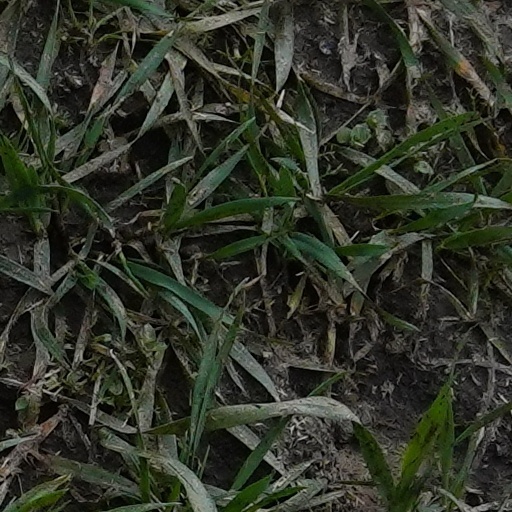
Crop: wheat